While the Sun Shines

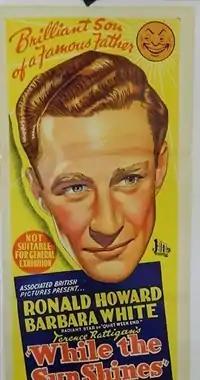

While the Sun Shines is a 1947 British comedy film directed by Anthony Asquith and starring Barbara White, Ronald Squire, Brenda Bruce, Bonar Colleano, and Michael Allan. It was based on Terence Rattigan's 1943 play of the same name.